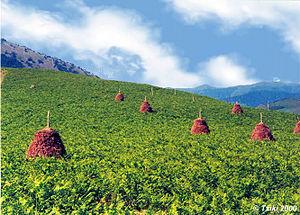
Fougères en conservation sur les hauteurs de Zubieta (Communauté Forale de Navarre-Pyrénées).
Zubieta est un village et une municipalité dans la Communauté forale de Navarre au nord de l'Espagne.